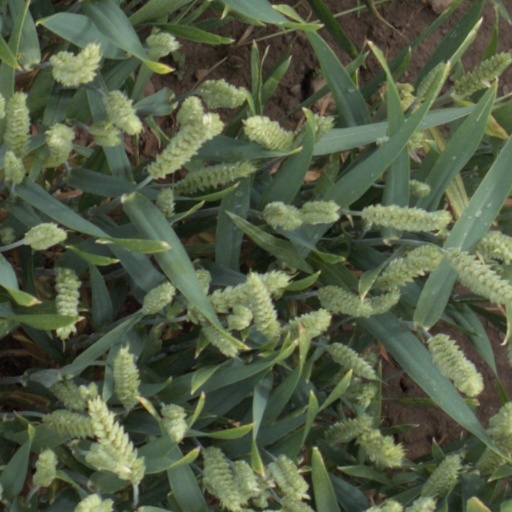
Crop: wheat